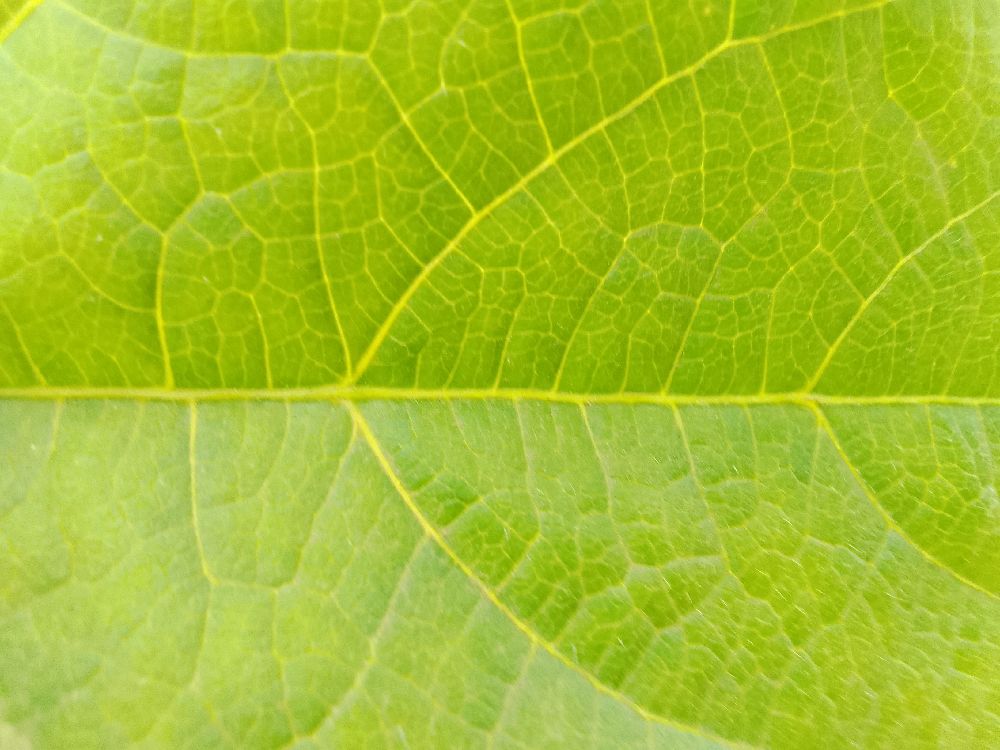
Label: healthy